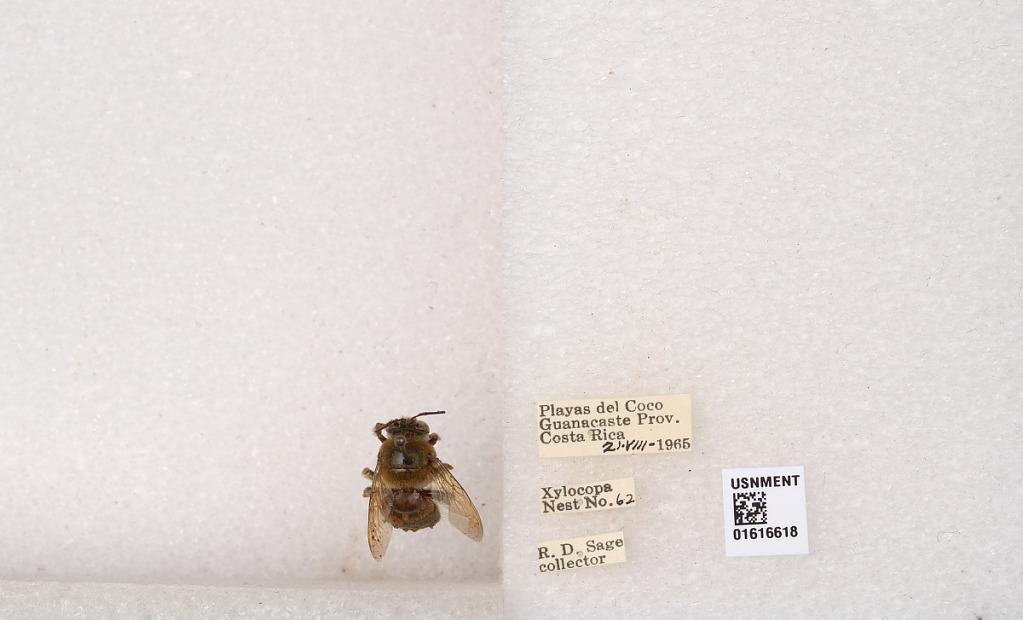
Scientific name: Xylocopa (Schonnherria) subvirescens Cresson
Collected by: R. Sage
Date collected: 1965-8-21
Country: Costa Rica
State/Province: Guanacaste
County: Carrillo
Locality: Playas del Coco